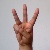
The image shows a hand gesture representing the letter 'W' in Indian Sign Language.